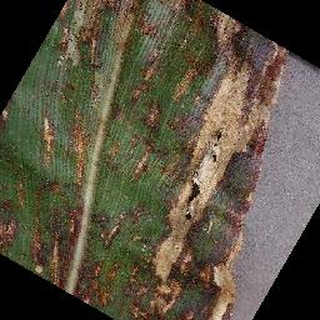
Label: corn_cercospora_leaf_spot